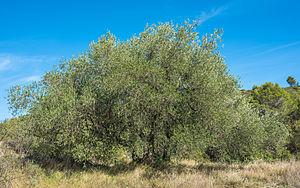
Olea europaea (Olivier). Dans un champs en bordure d'un chemin.
Olea europaea est une espèce d’arbres ou d'arbustes de la famille des Oleaceae répandue à travers l'Afrique, l'Asie et l'Europe méditerranéenne et dont une variété a été domestiquée et cultivée pour devenir l'olivier. Au cours de l'histoire de la botanique, de nombreuses sous-espèces ont été décrites.